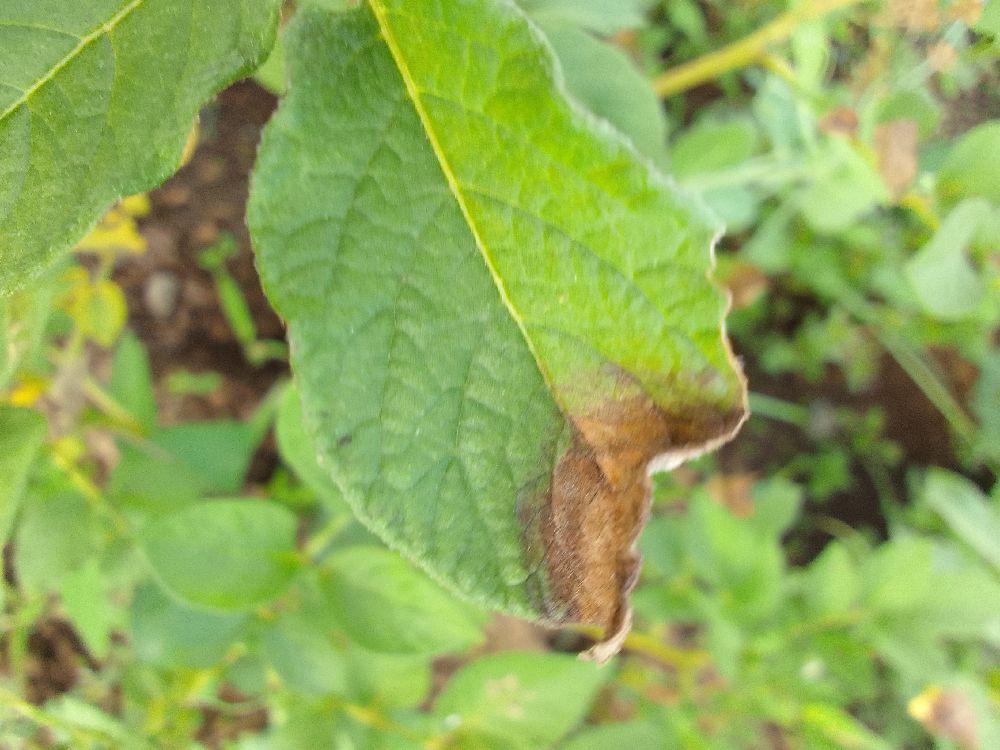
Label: Late blight